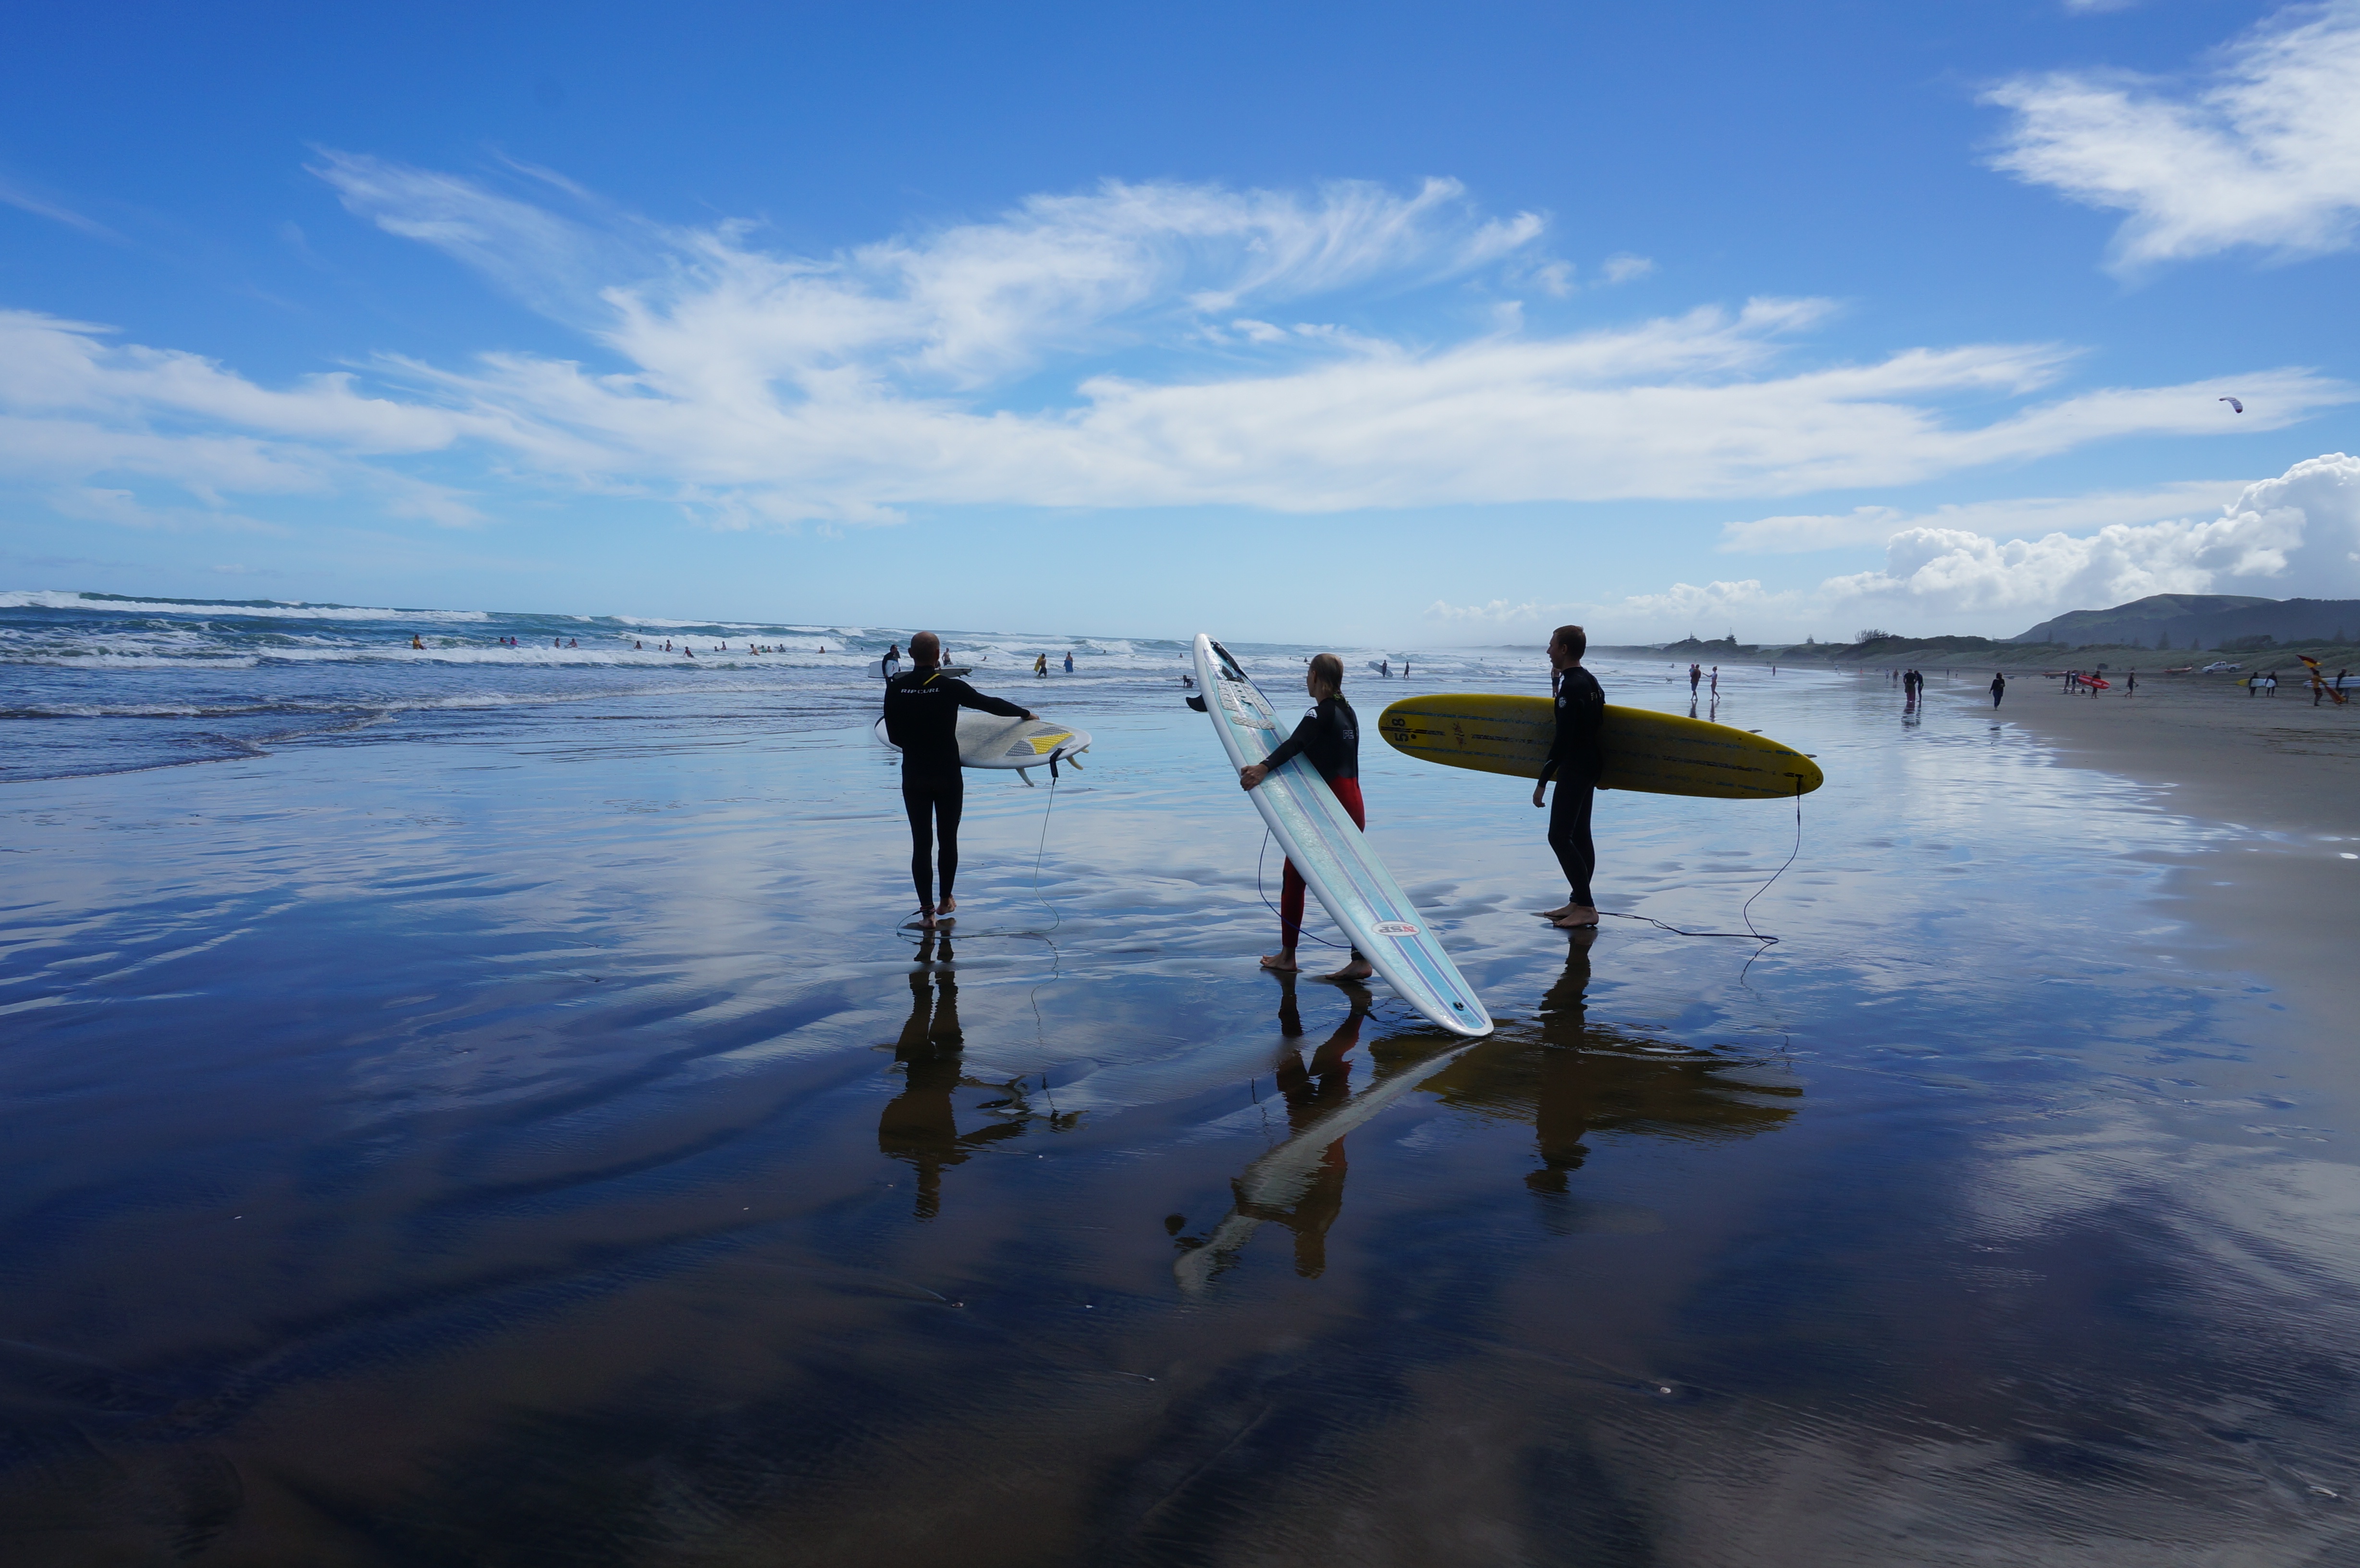
beach, sea, coast, water, ocean, boat, shore, wave, paddle, reflection, vehicle, bay, kayak, sports equipment, sports, boating, kayaking